Courthouse

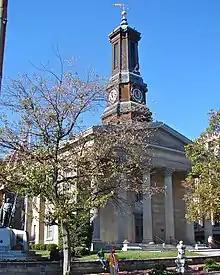
The Chester County Courthouse in West Chester, Pennsylvania houses the Court of Common Pleas

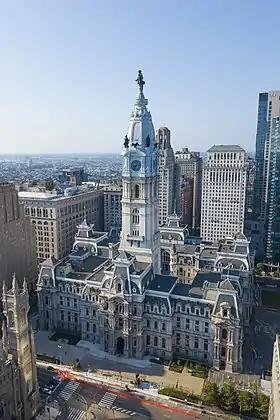
Philadelphia City Hall in Philadelphia, a consolidated courthouse and center of the political branches of Philadelphia's city-county government

In the United States, most counties maintain trial courts in a county-based courthouse, which also house other county government offices. The courthouse may be a part of a wider county government building or complex. The courthouse is usually located in the county seat, although large metropolitan counties may have satellite or annex offices for their courts. A 2014 textbook estimated that there were "roughly 17,000 courthouses" in the United States.